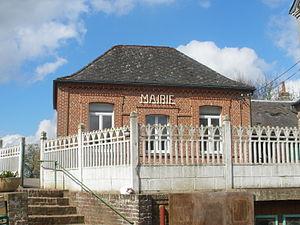
Vue de la mairie de Le Souich.
Le Souich est une commune française située dans le département du Pas-de-Calais en région Hauts-de-France.